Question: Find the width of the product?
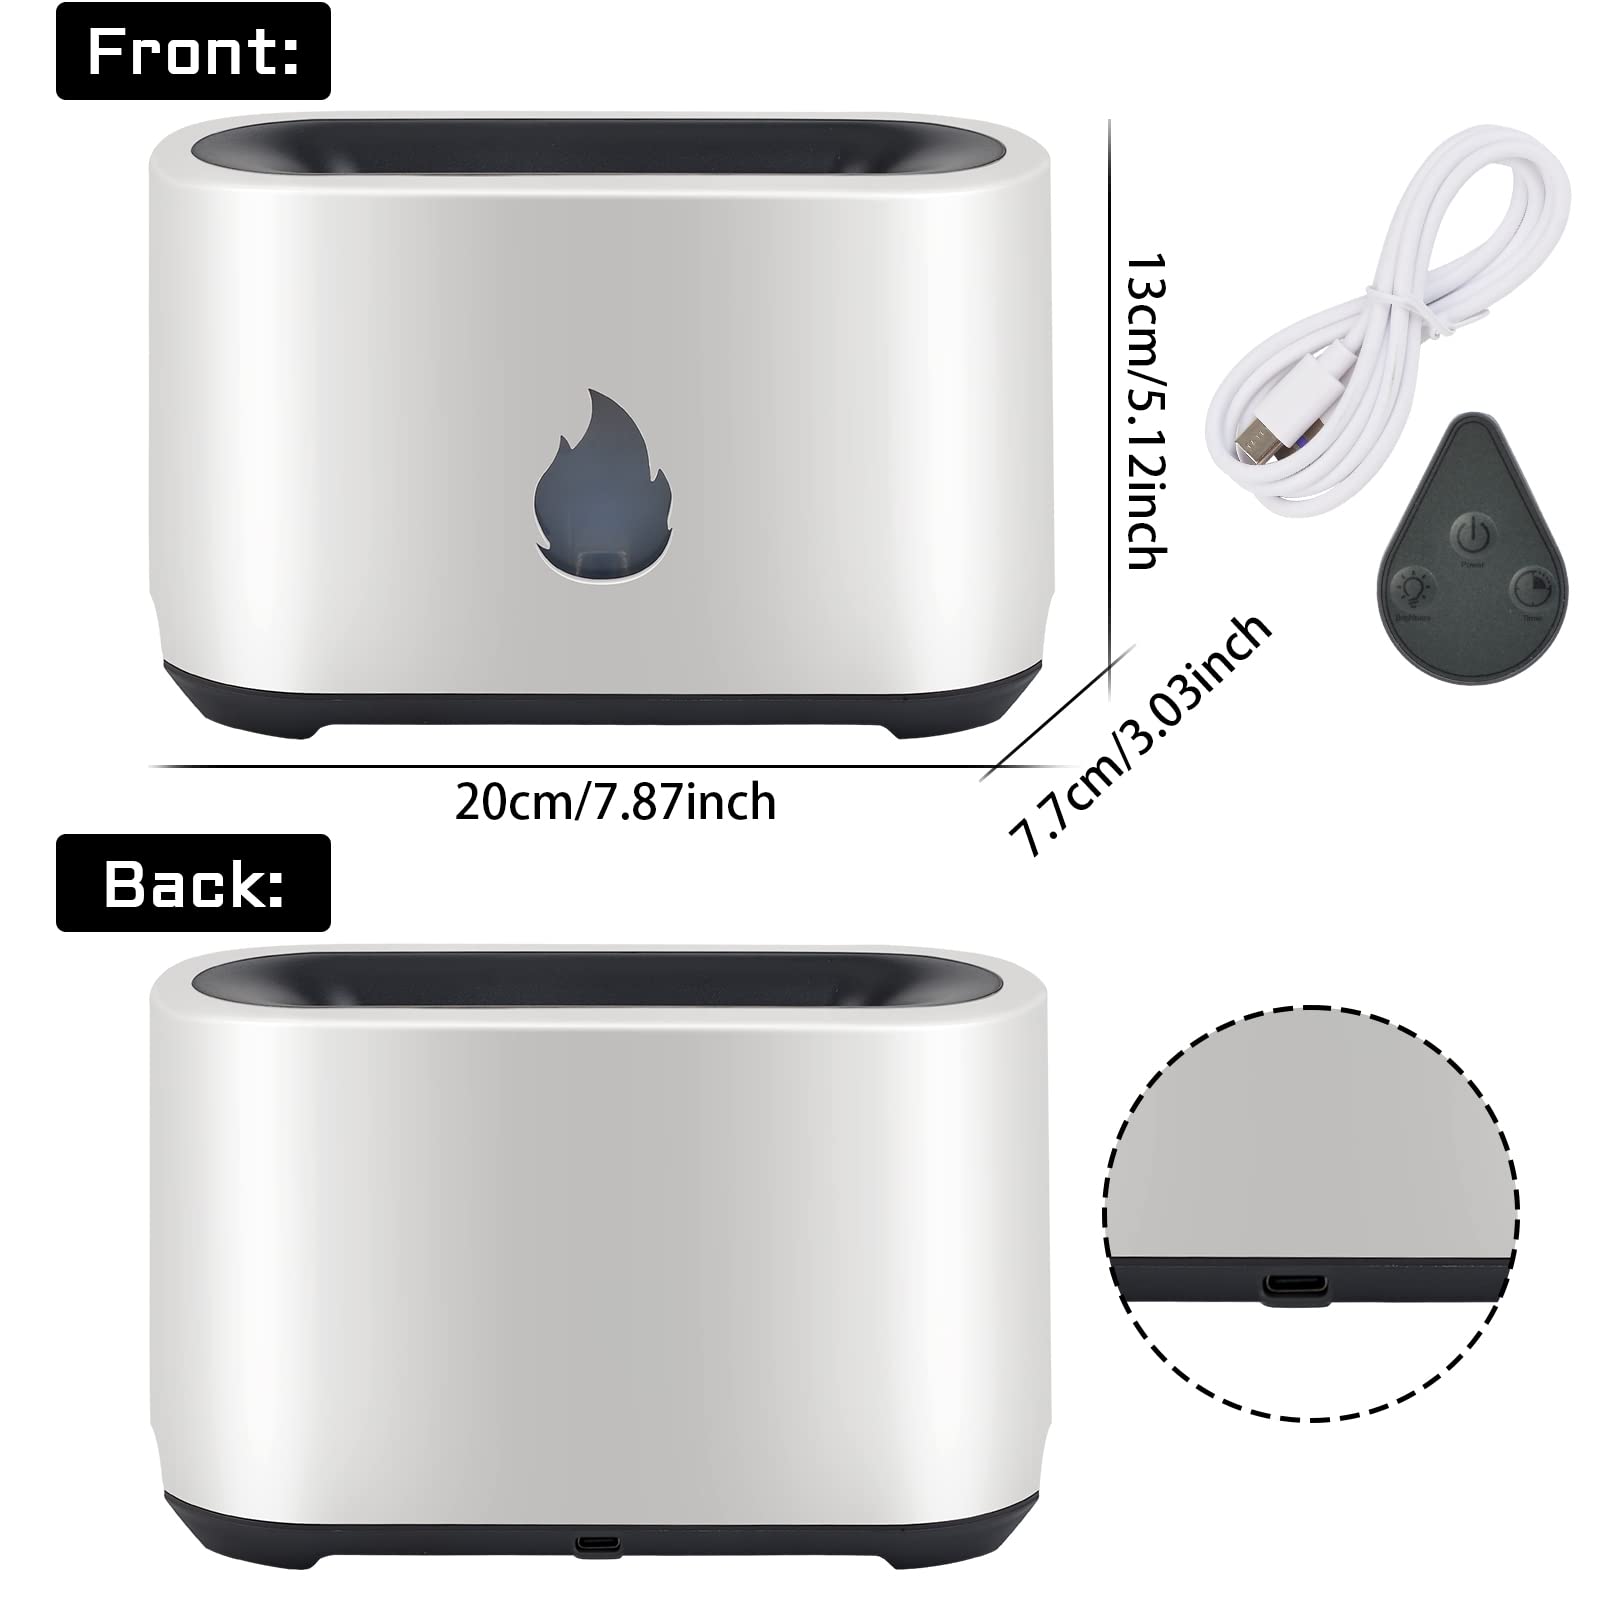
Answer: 7.7 centimetre